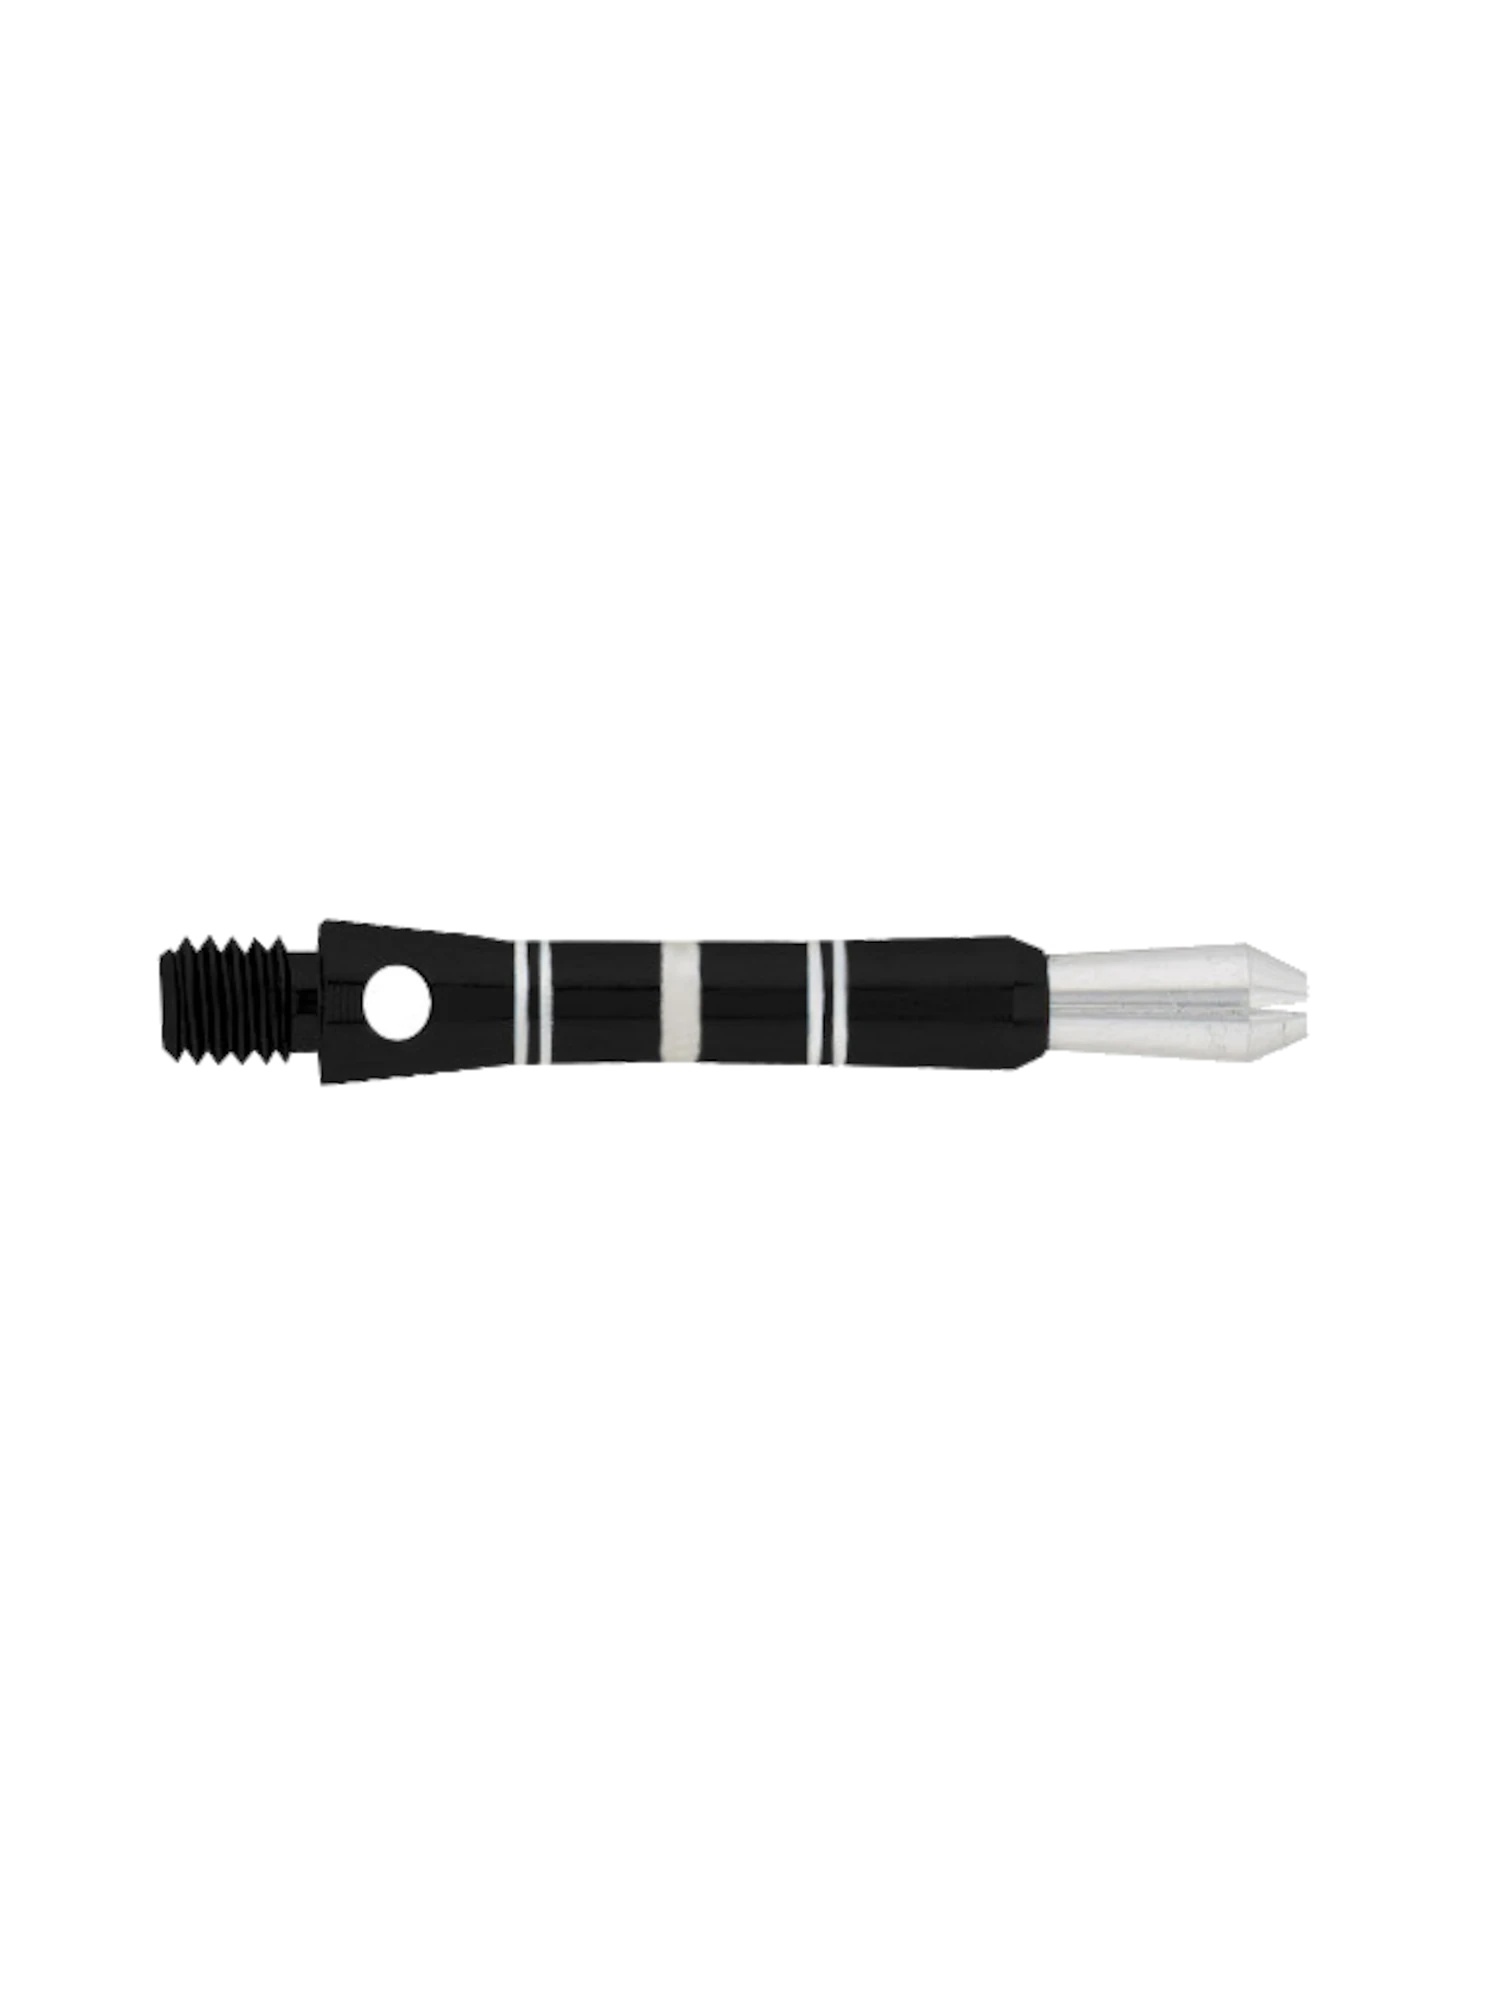
Schaft-Set Empire Collette
Das Schaft-Set Empire Collette schwarz hält was es verspricht. Das Alu-Top etwas aufdrehen, den Flight einsetzen und das Top wieder eindrehen, so werden die "Krallen" zusammengepresst und das Flight hält bombenfest. Eigenschaften: Gewinde: 2BA Gewicht: ca. 1,5g Länge: ca. 4,2cm
Brand: Tischfussballshop Trinamo
Category: Sporting Goods > Indoor Games > Air Hockey > Air Hockey Table Parts